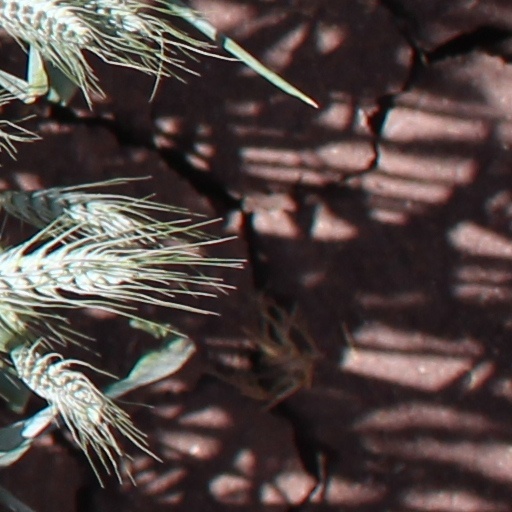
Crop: wheat